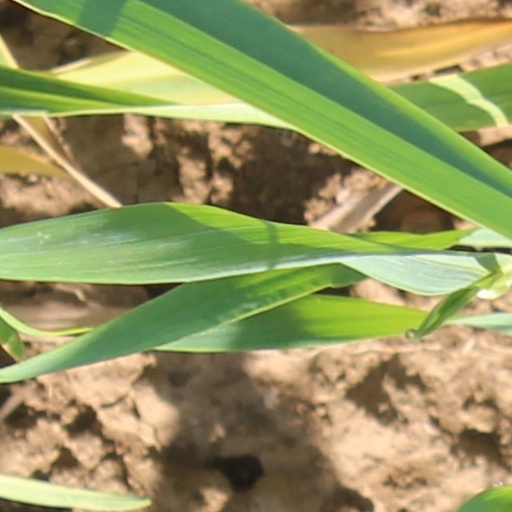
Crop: wheat